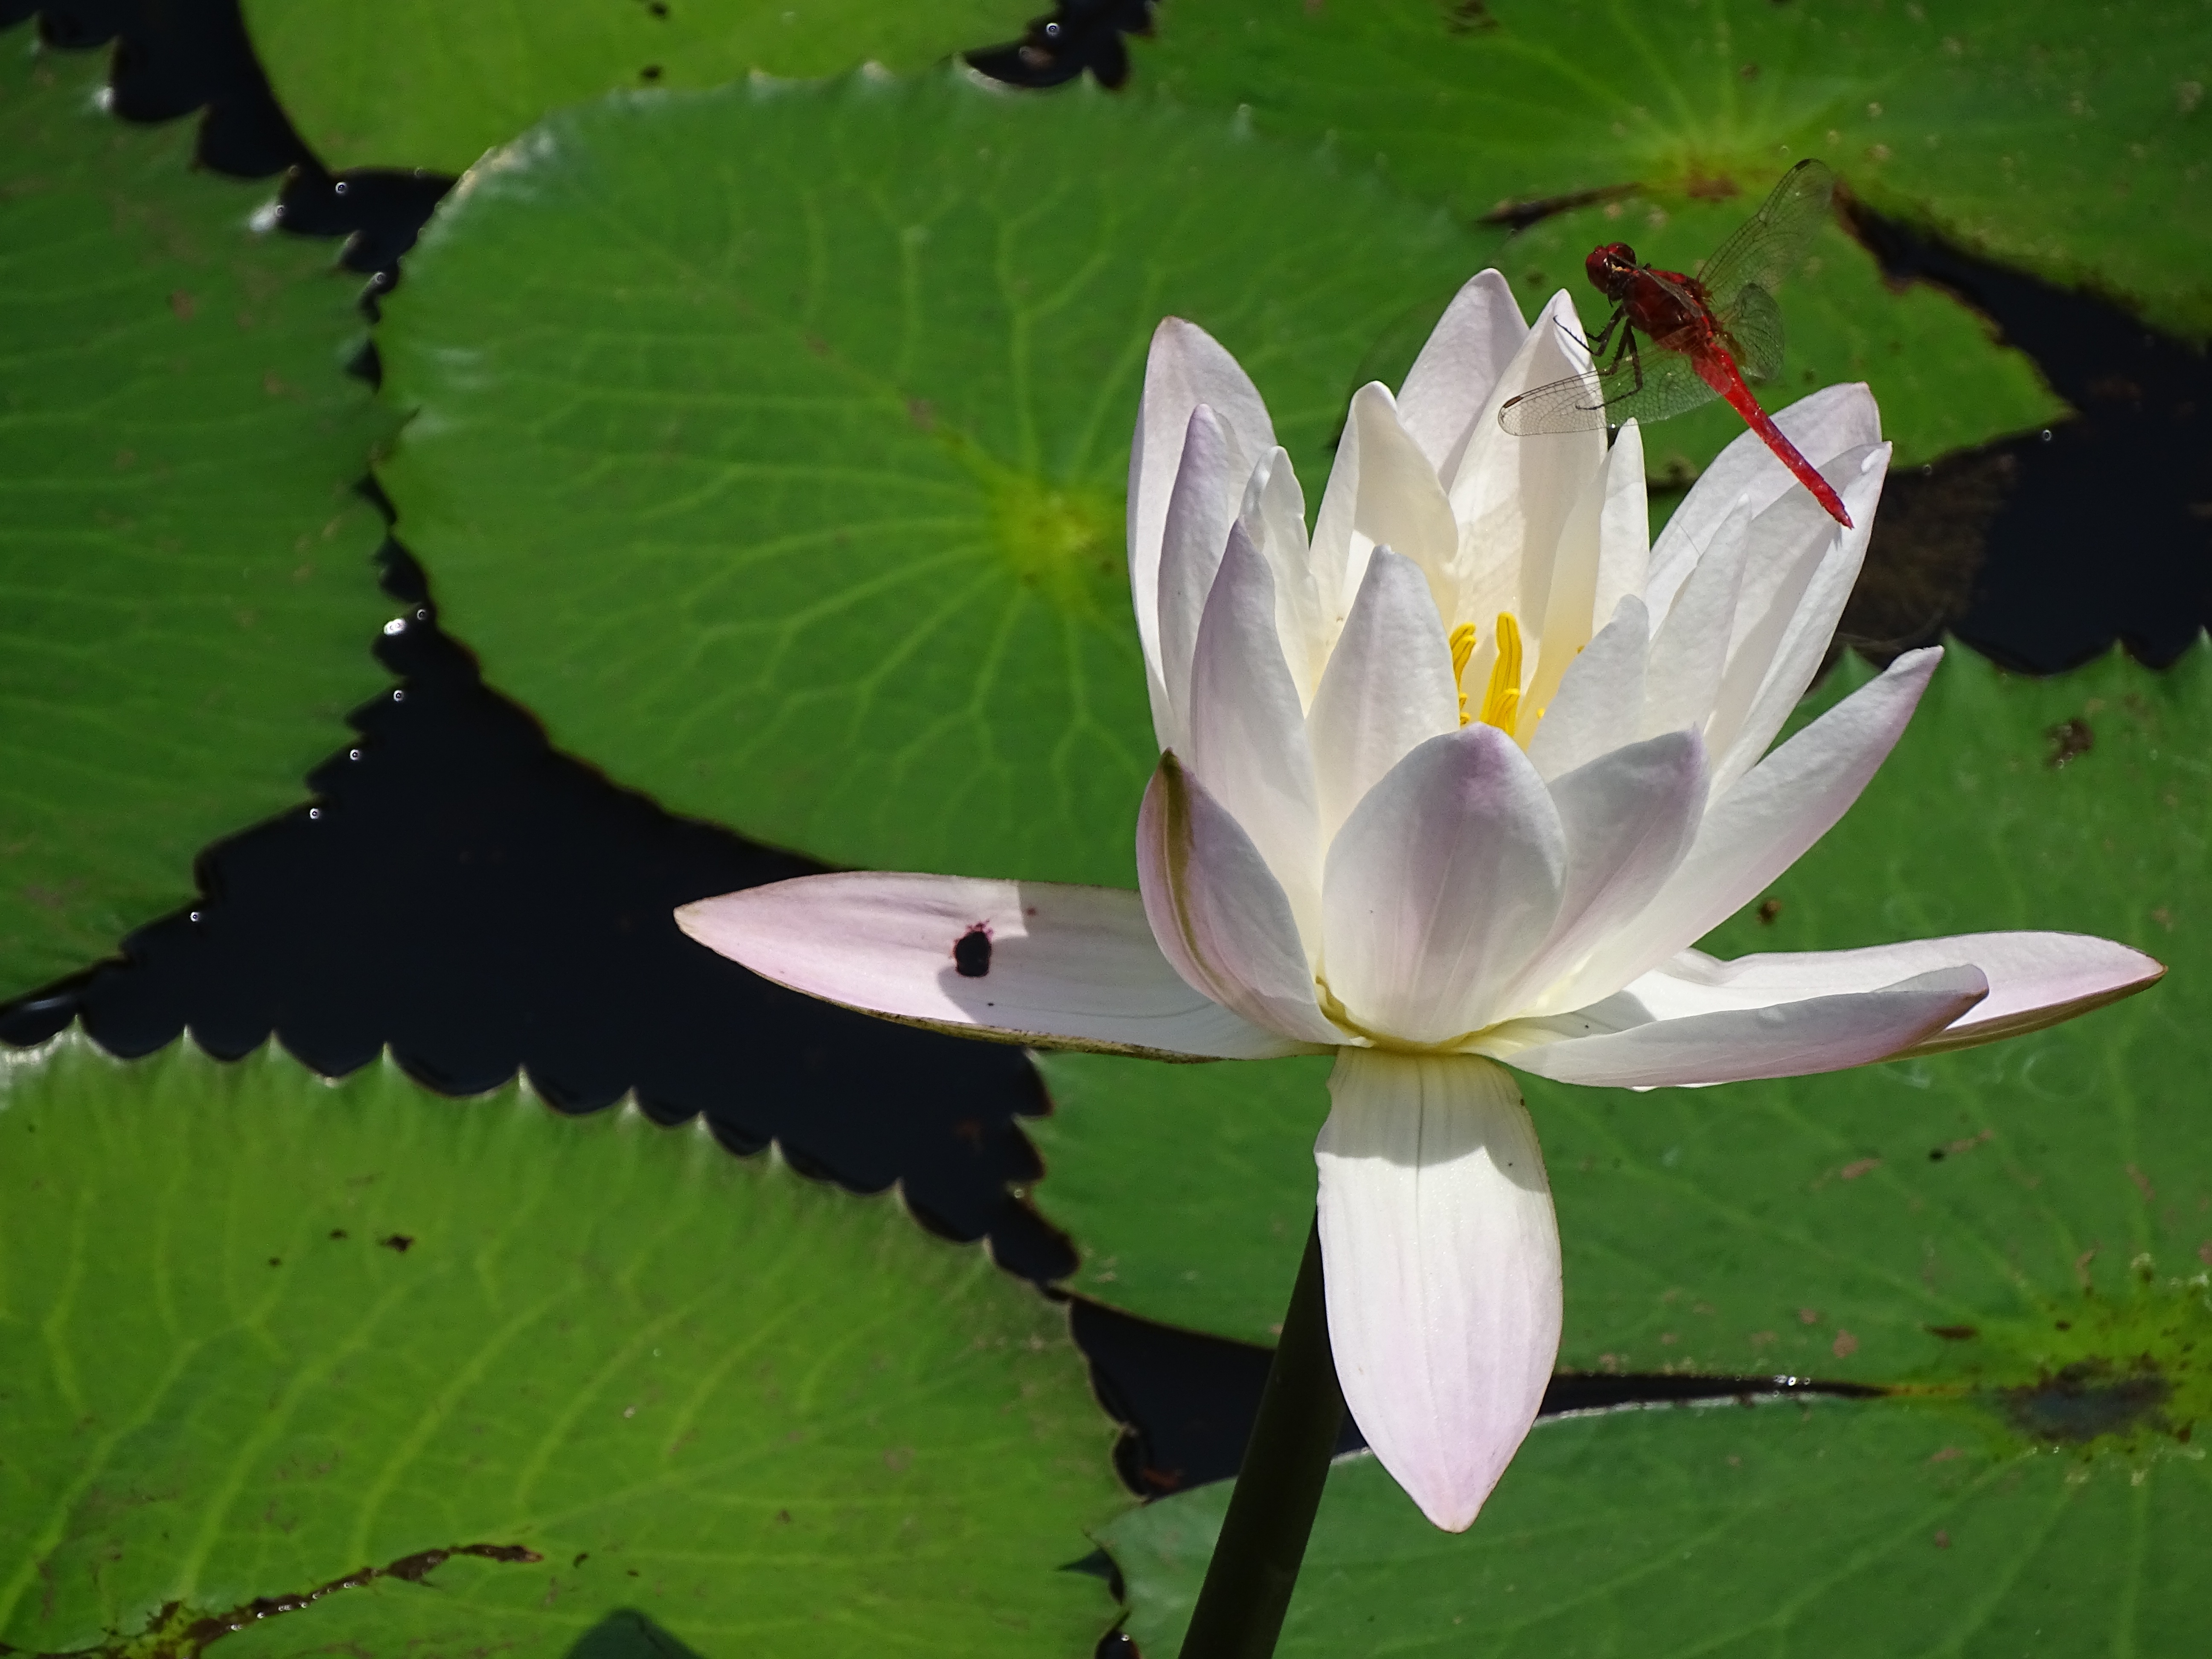
nature, blossom, plant, white, leaf, flower, petal, fly, spring, green, natural, botany, sacred lotus, aquatic plant, flora, water lily, wildflower, lotus, lily, macro photography, flowering plant, land plant, lotus family, proteales